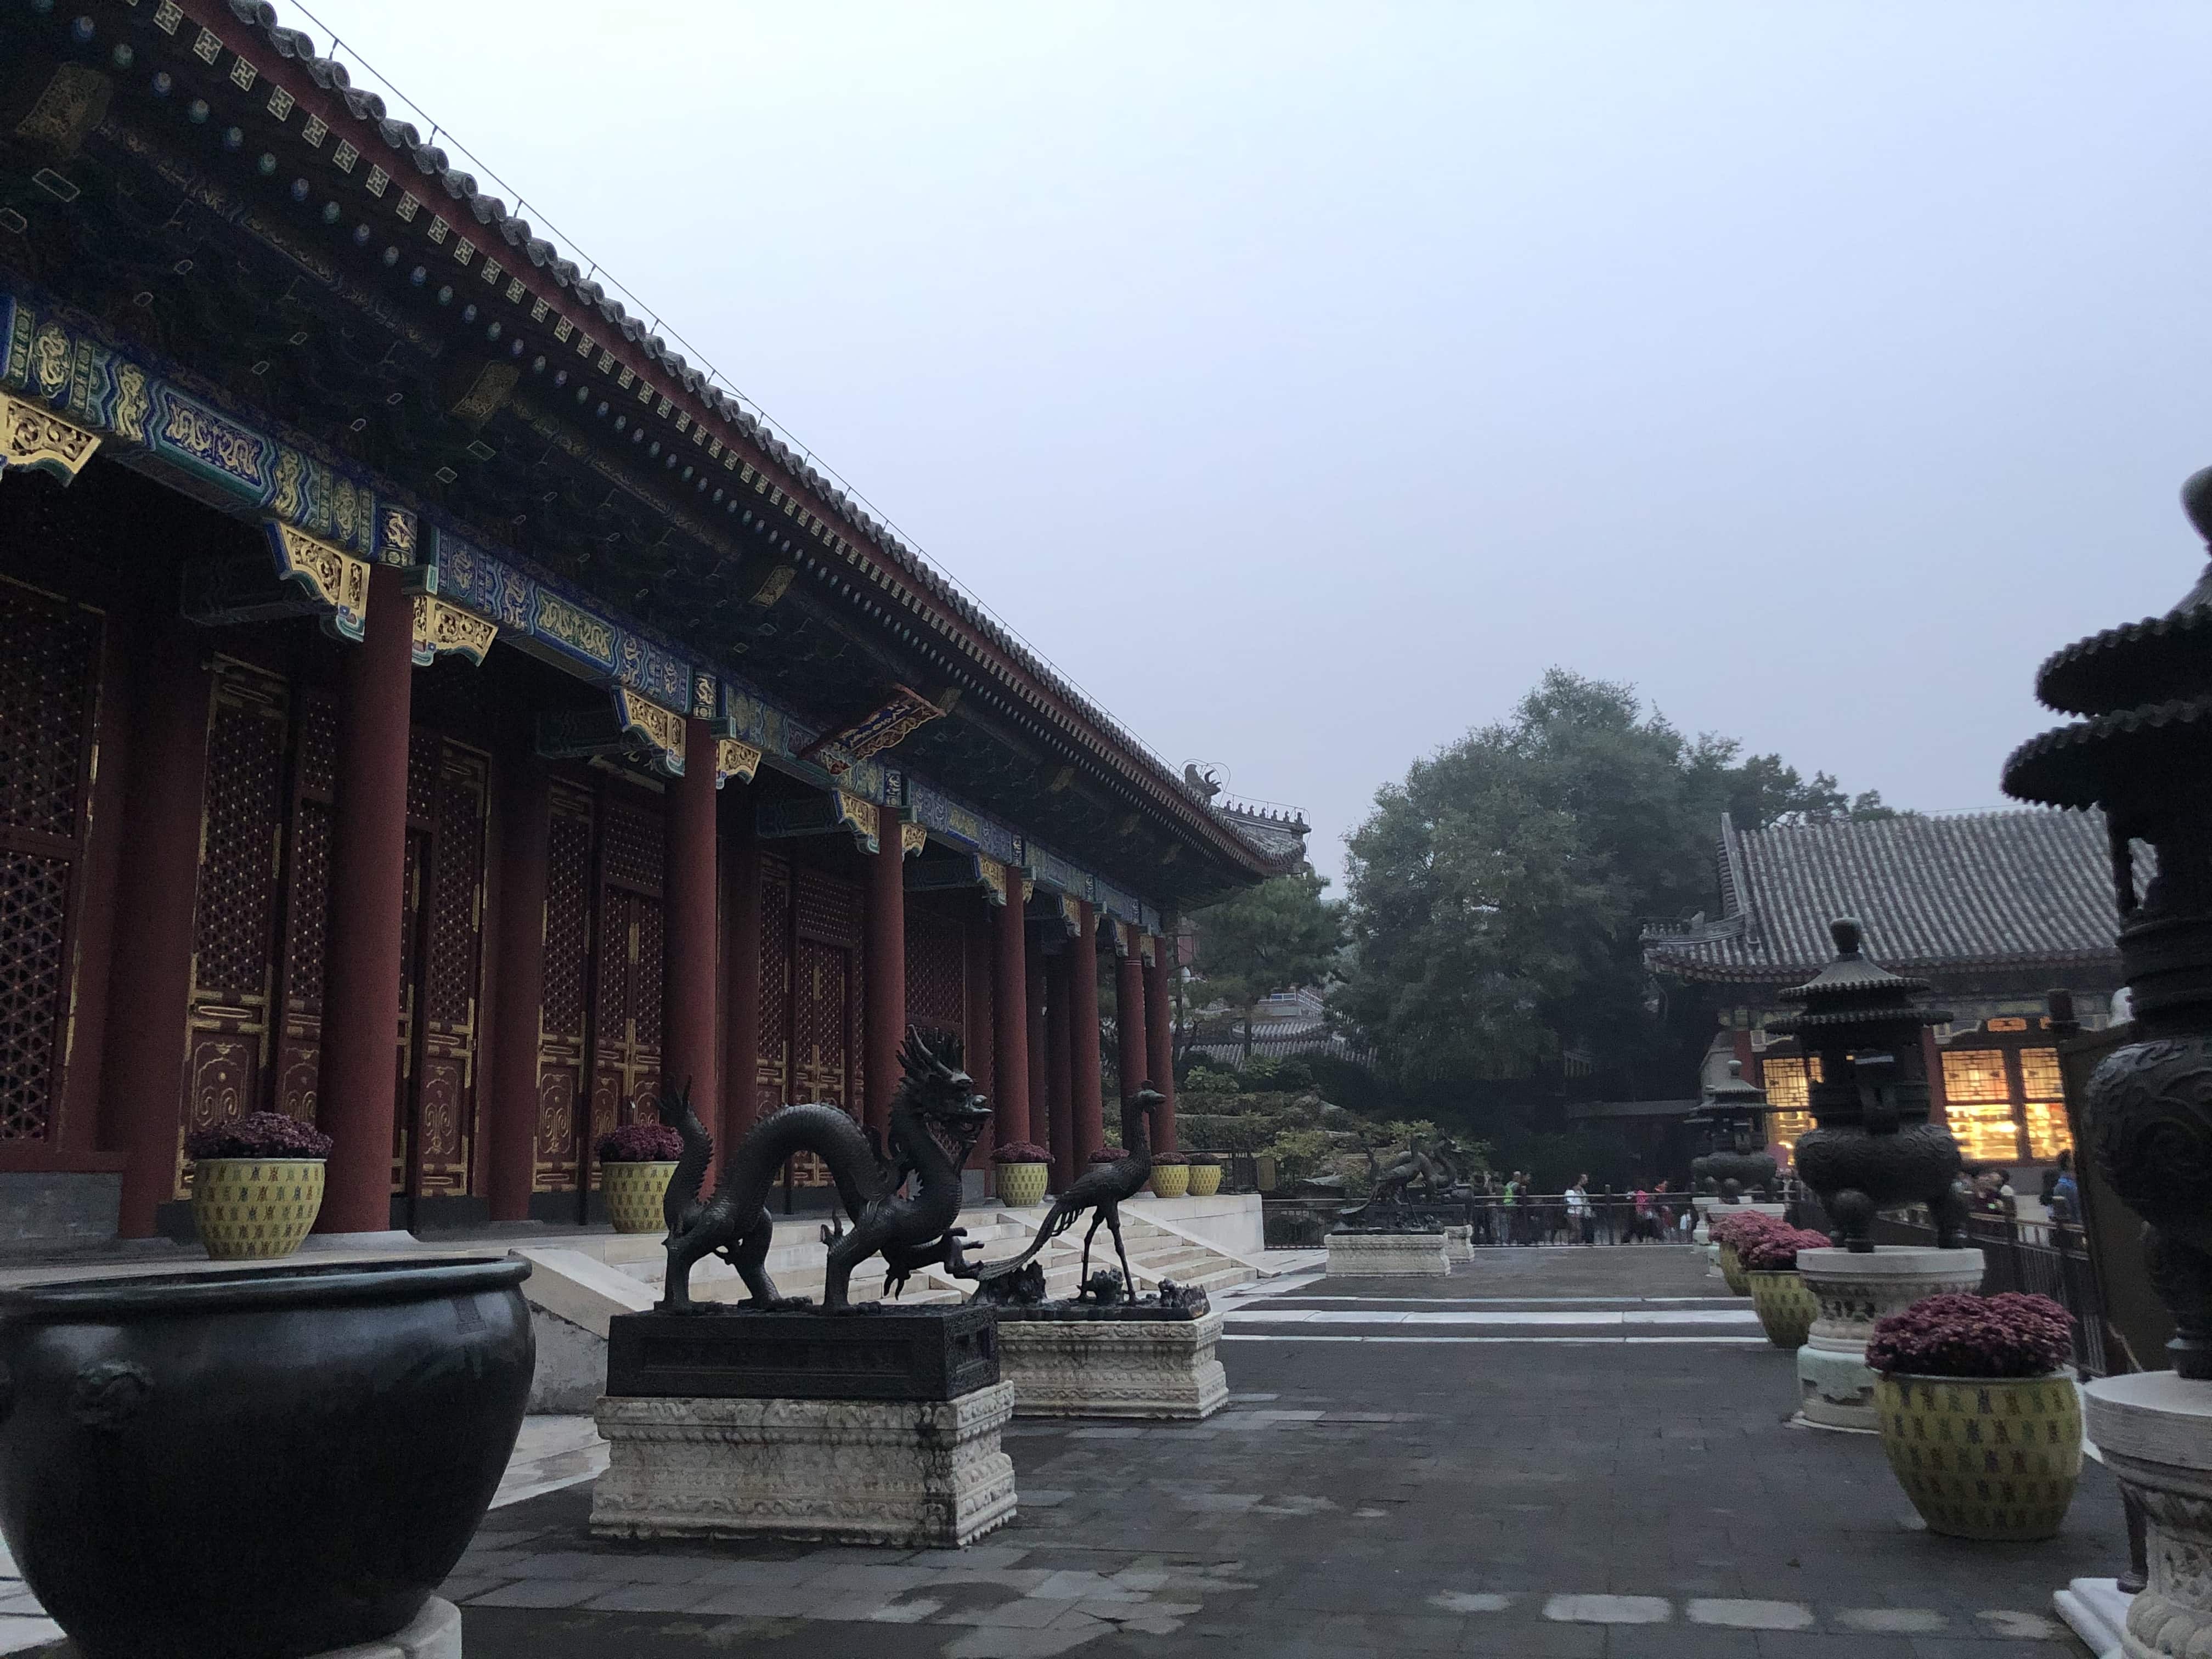
beautiful, chinese architecture, architecture, building, temple, place of worship, sky, japanese architecture, shrine, tourism, courtyard, historic site, leisure, ancient history